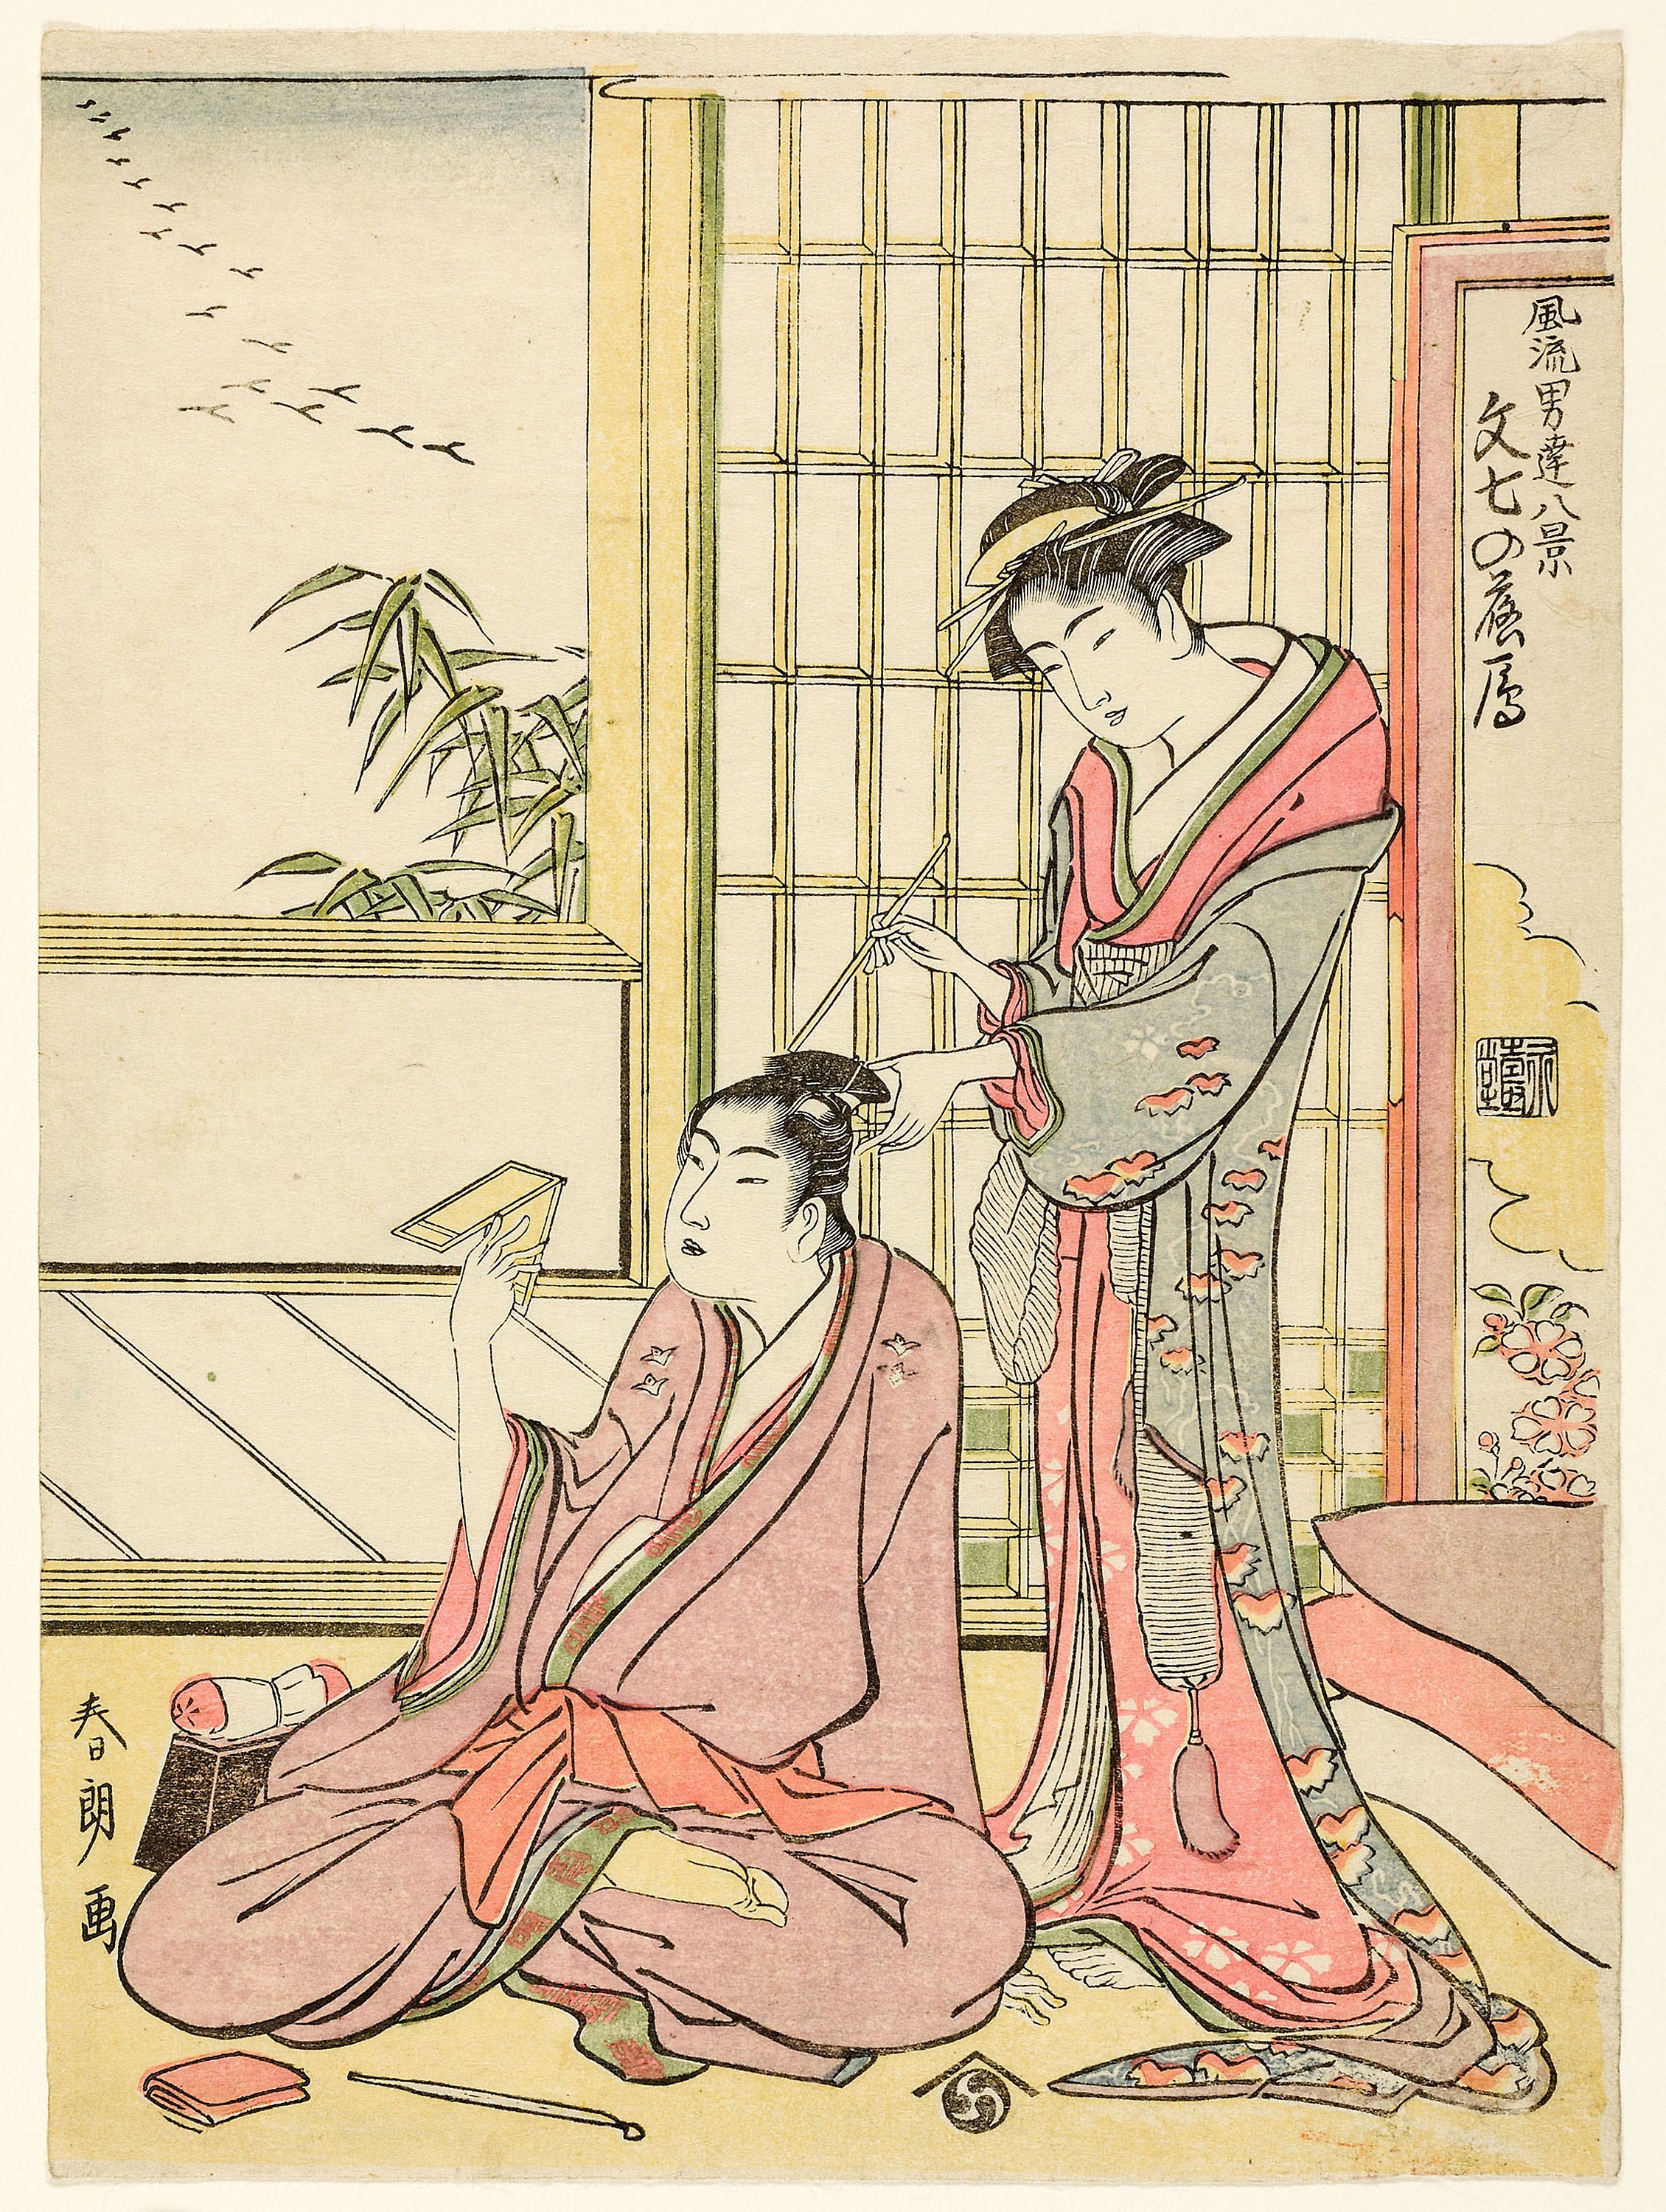
woman, art, text, cartoon, illustration, fiction, fictional character, artwork